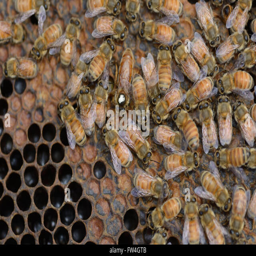
bees at work on a frame in a new hive with the queen